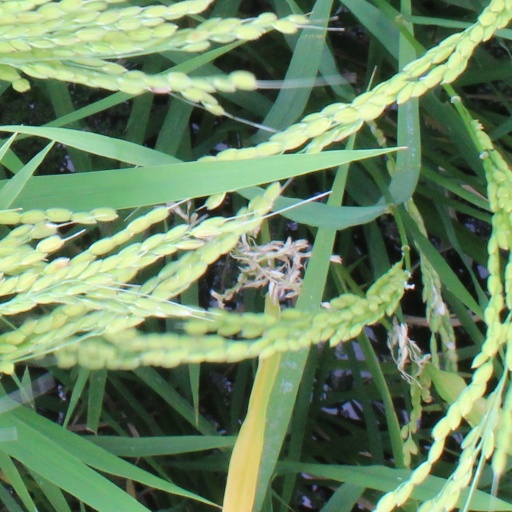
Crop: rice